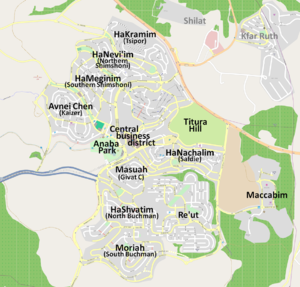
Modiin est une ville israélienne du District centre d'Israël. En décembre 2003, Modiin a fusionné avec la municipalité voisine de Maccabim-Reout. Il y a plusieurs quartiers à Modiin : Haprarim, Givatsi, Buchman, Shimshoni, Kayser...